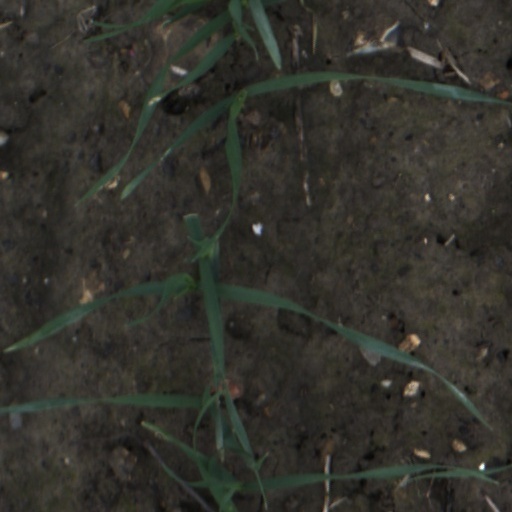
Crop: wheat